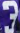
Number: 3